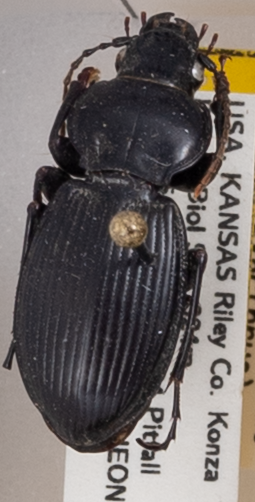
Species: Cyclotrachelus sodalis colossus
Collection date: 2022-05-12
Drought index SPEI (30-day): -0.05
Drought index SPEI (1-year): -0.84
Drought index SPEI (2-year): -0.348